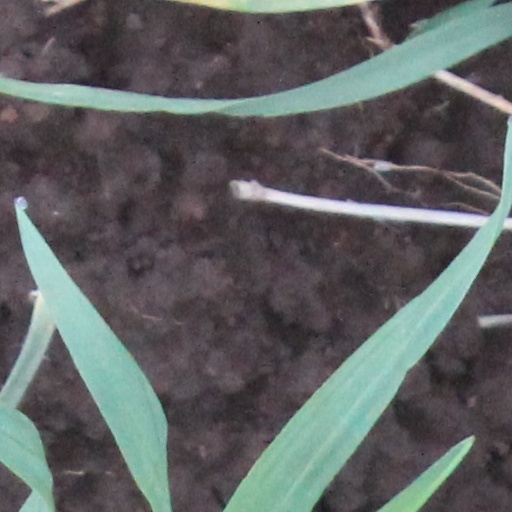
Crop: wheat